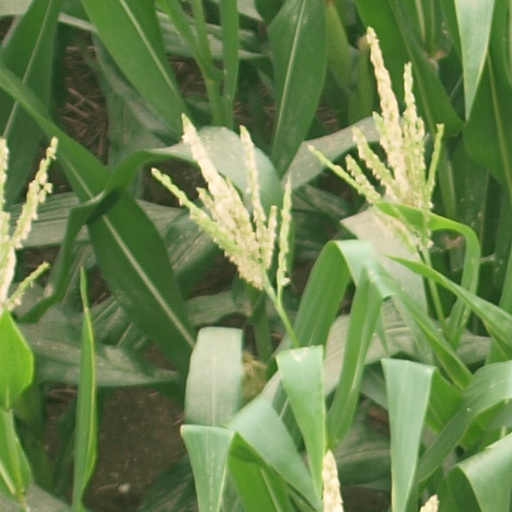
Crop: maize; corn